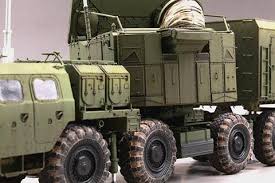
Label: Air Defense